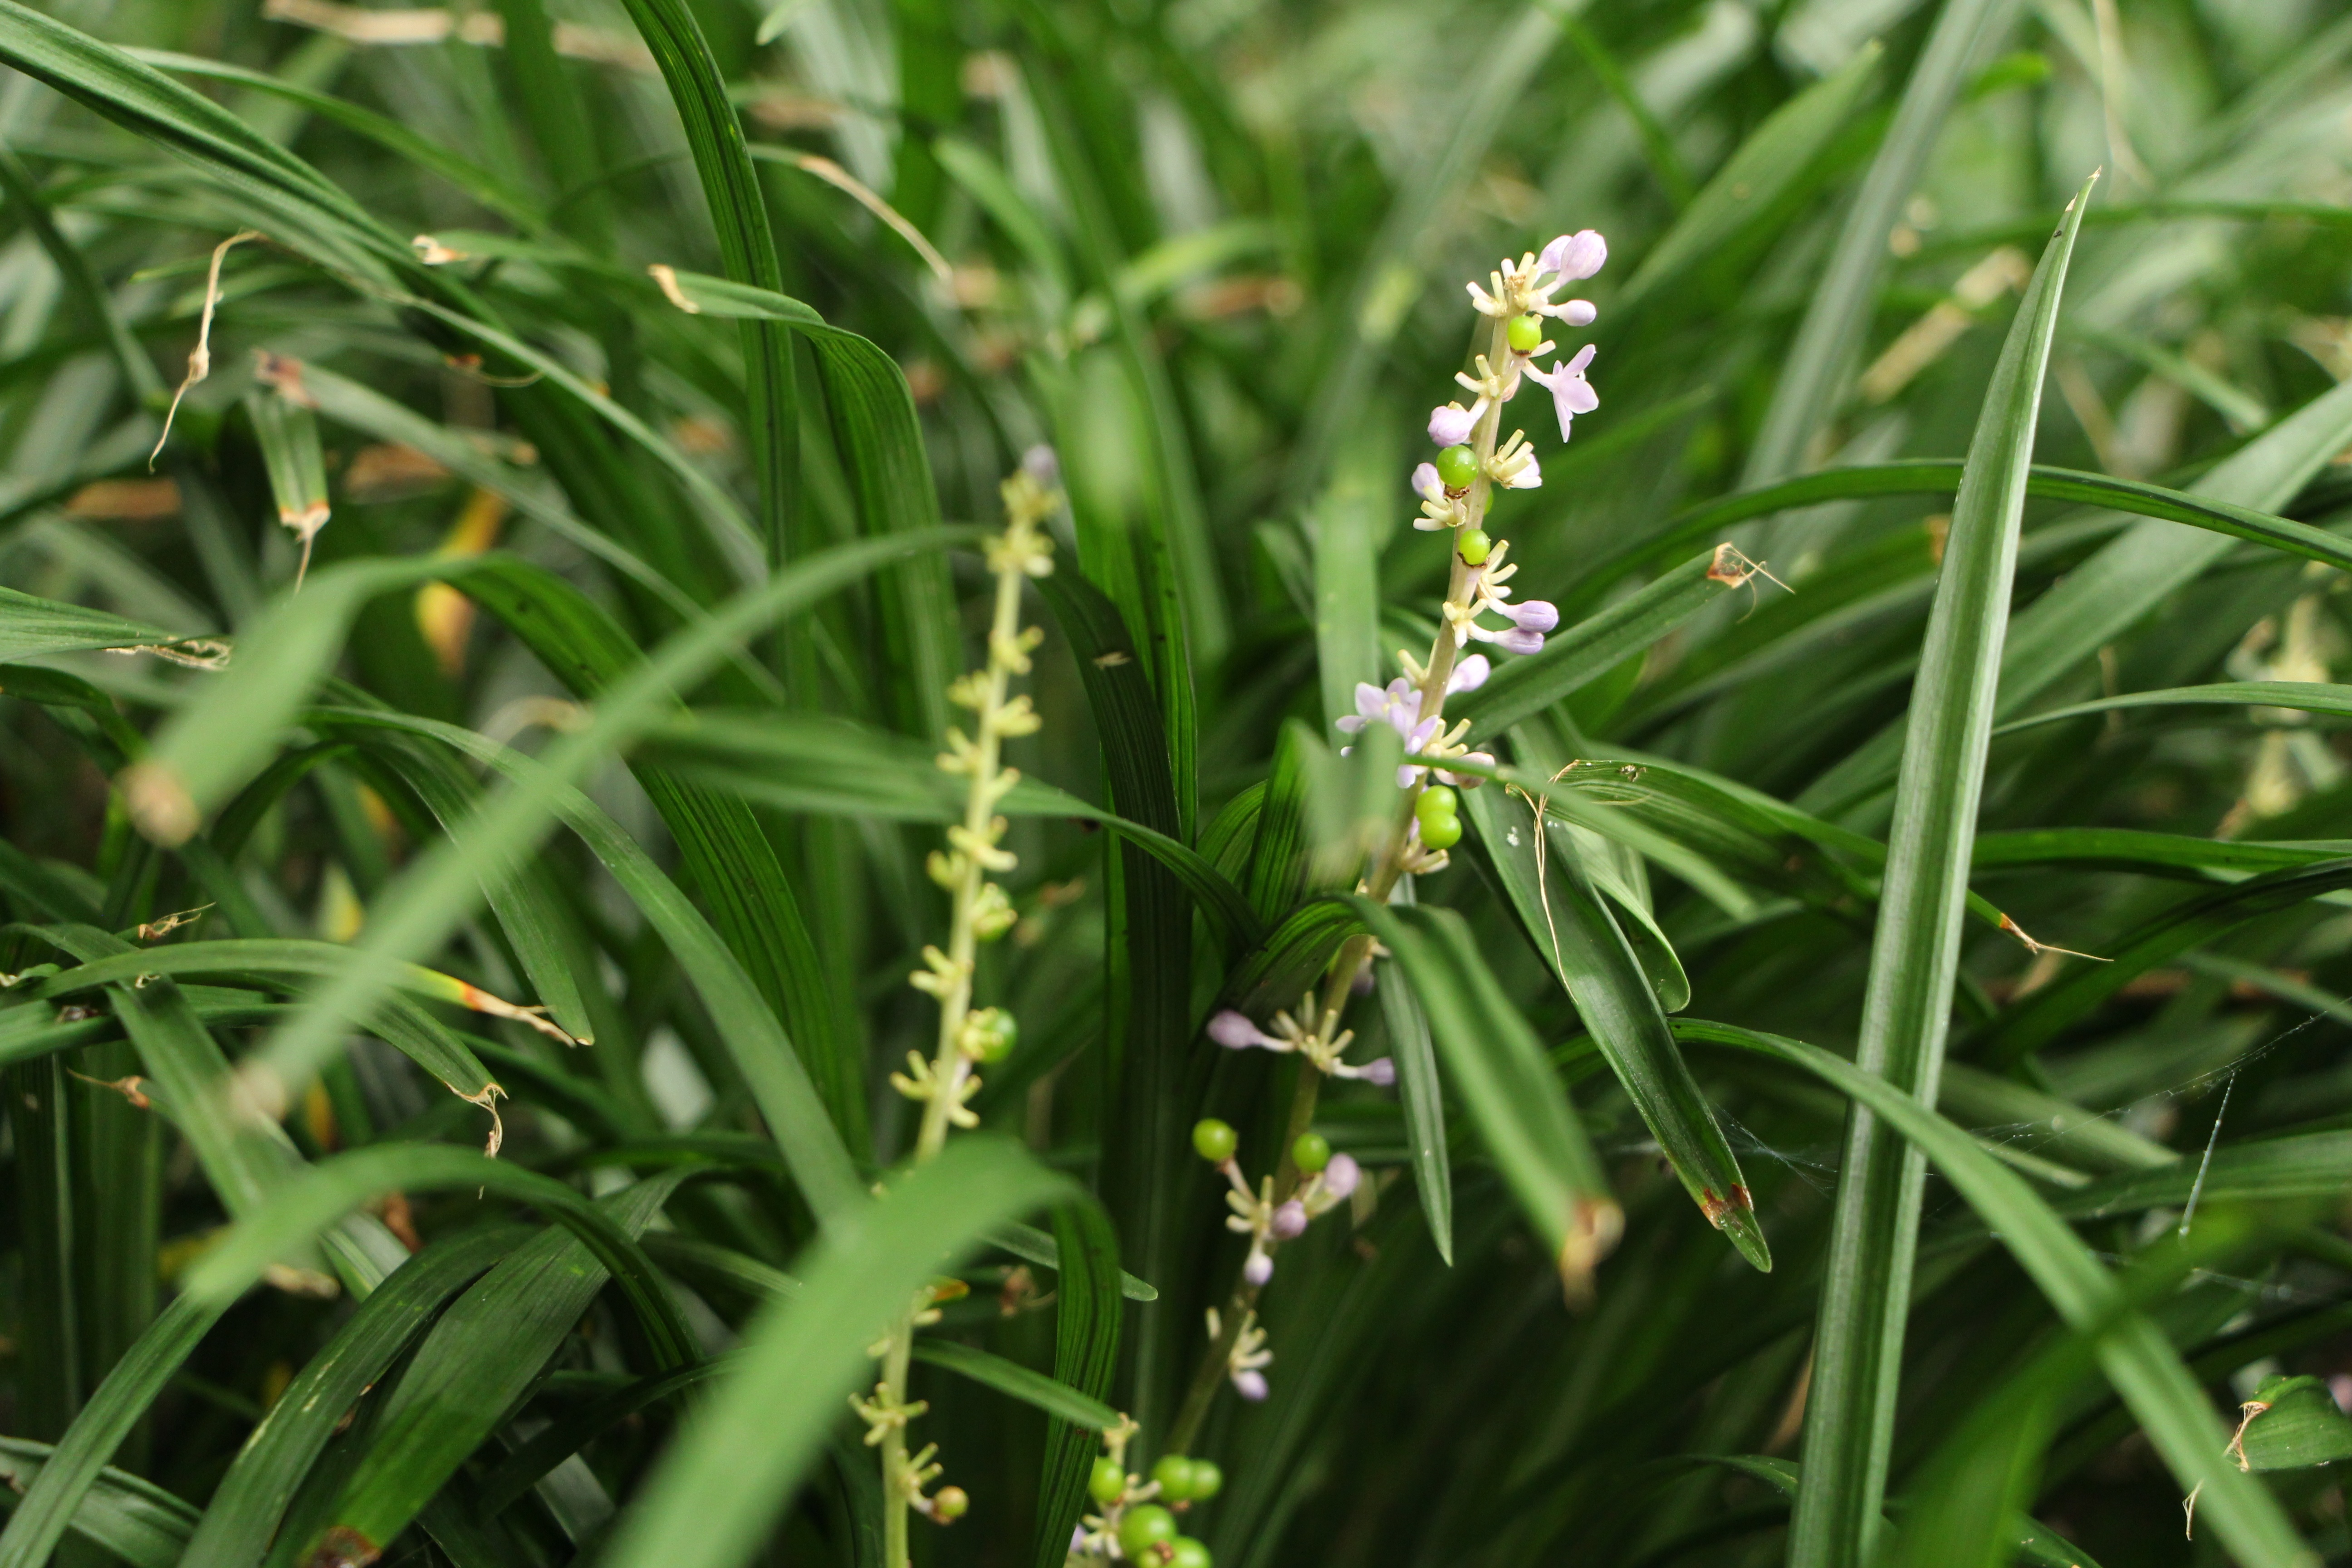
grass, plant, lawn, prairie, flower, green, herb, crop, botany, flora, wildflower, flowering plant, grass family, plant stem, land plant